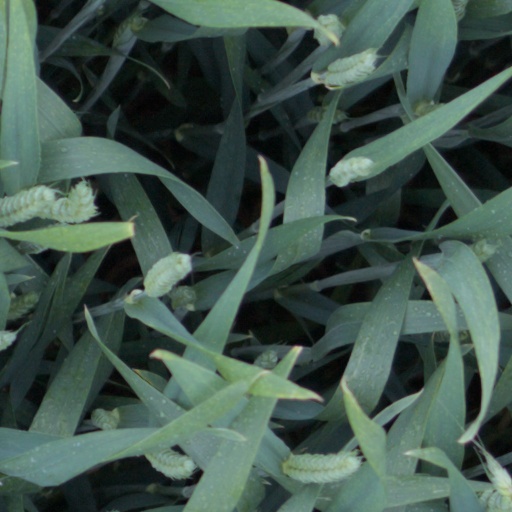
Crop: wheat